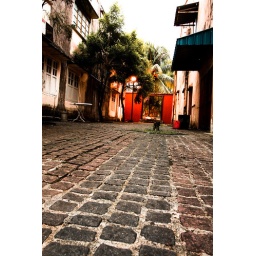
A quaint alley that ended in a bright red (again) wall that caught our attention